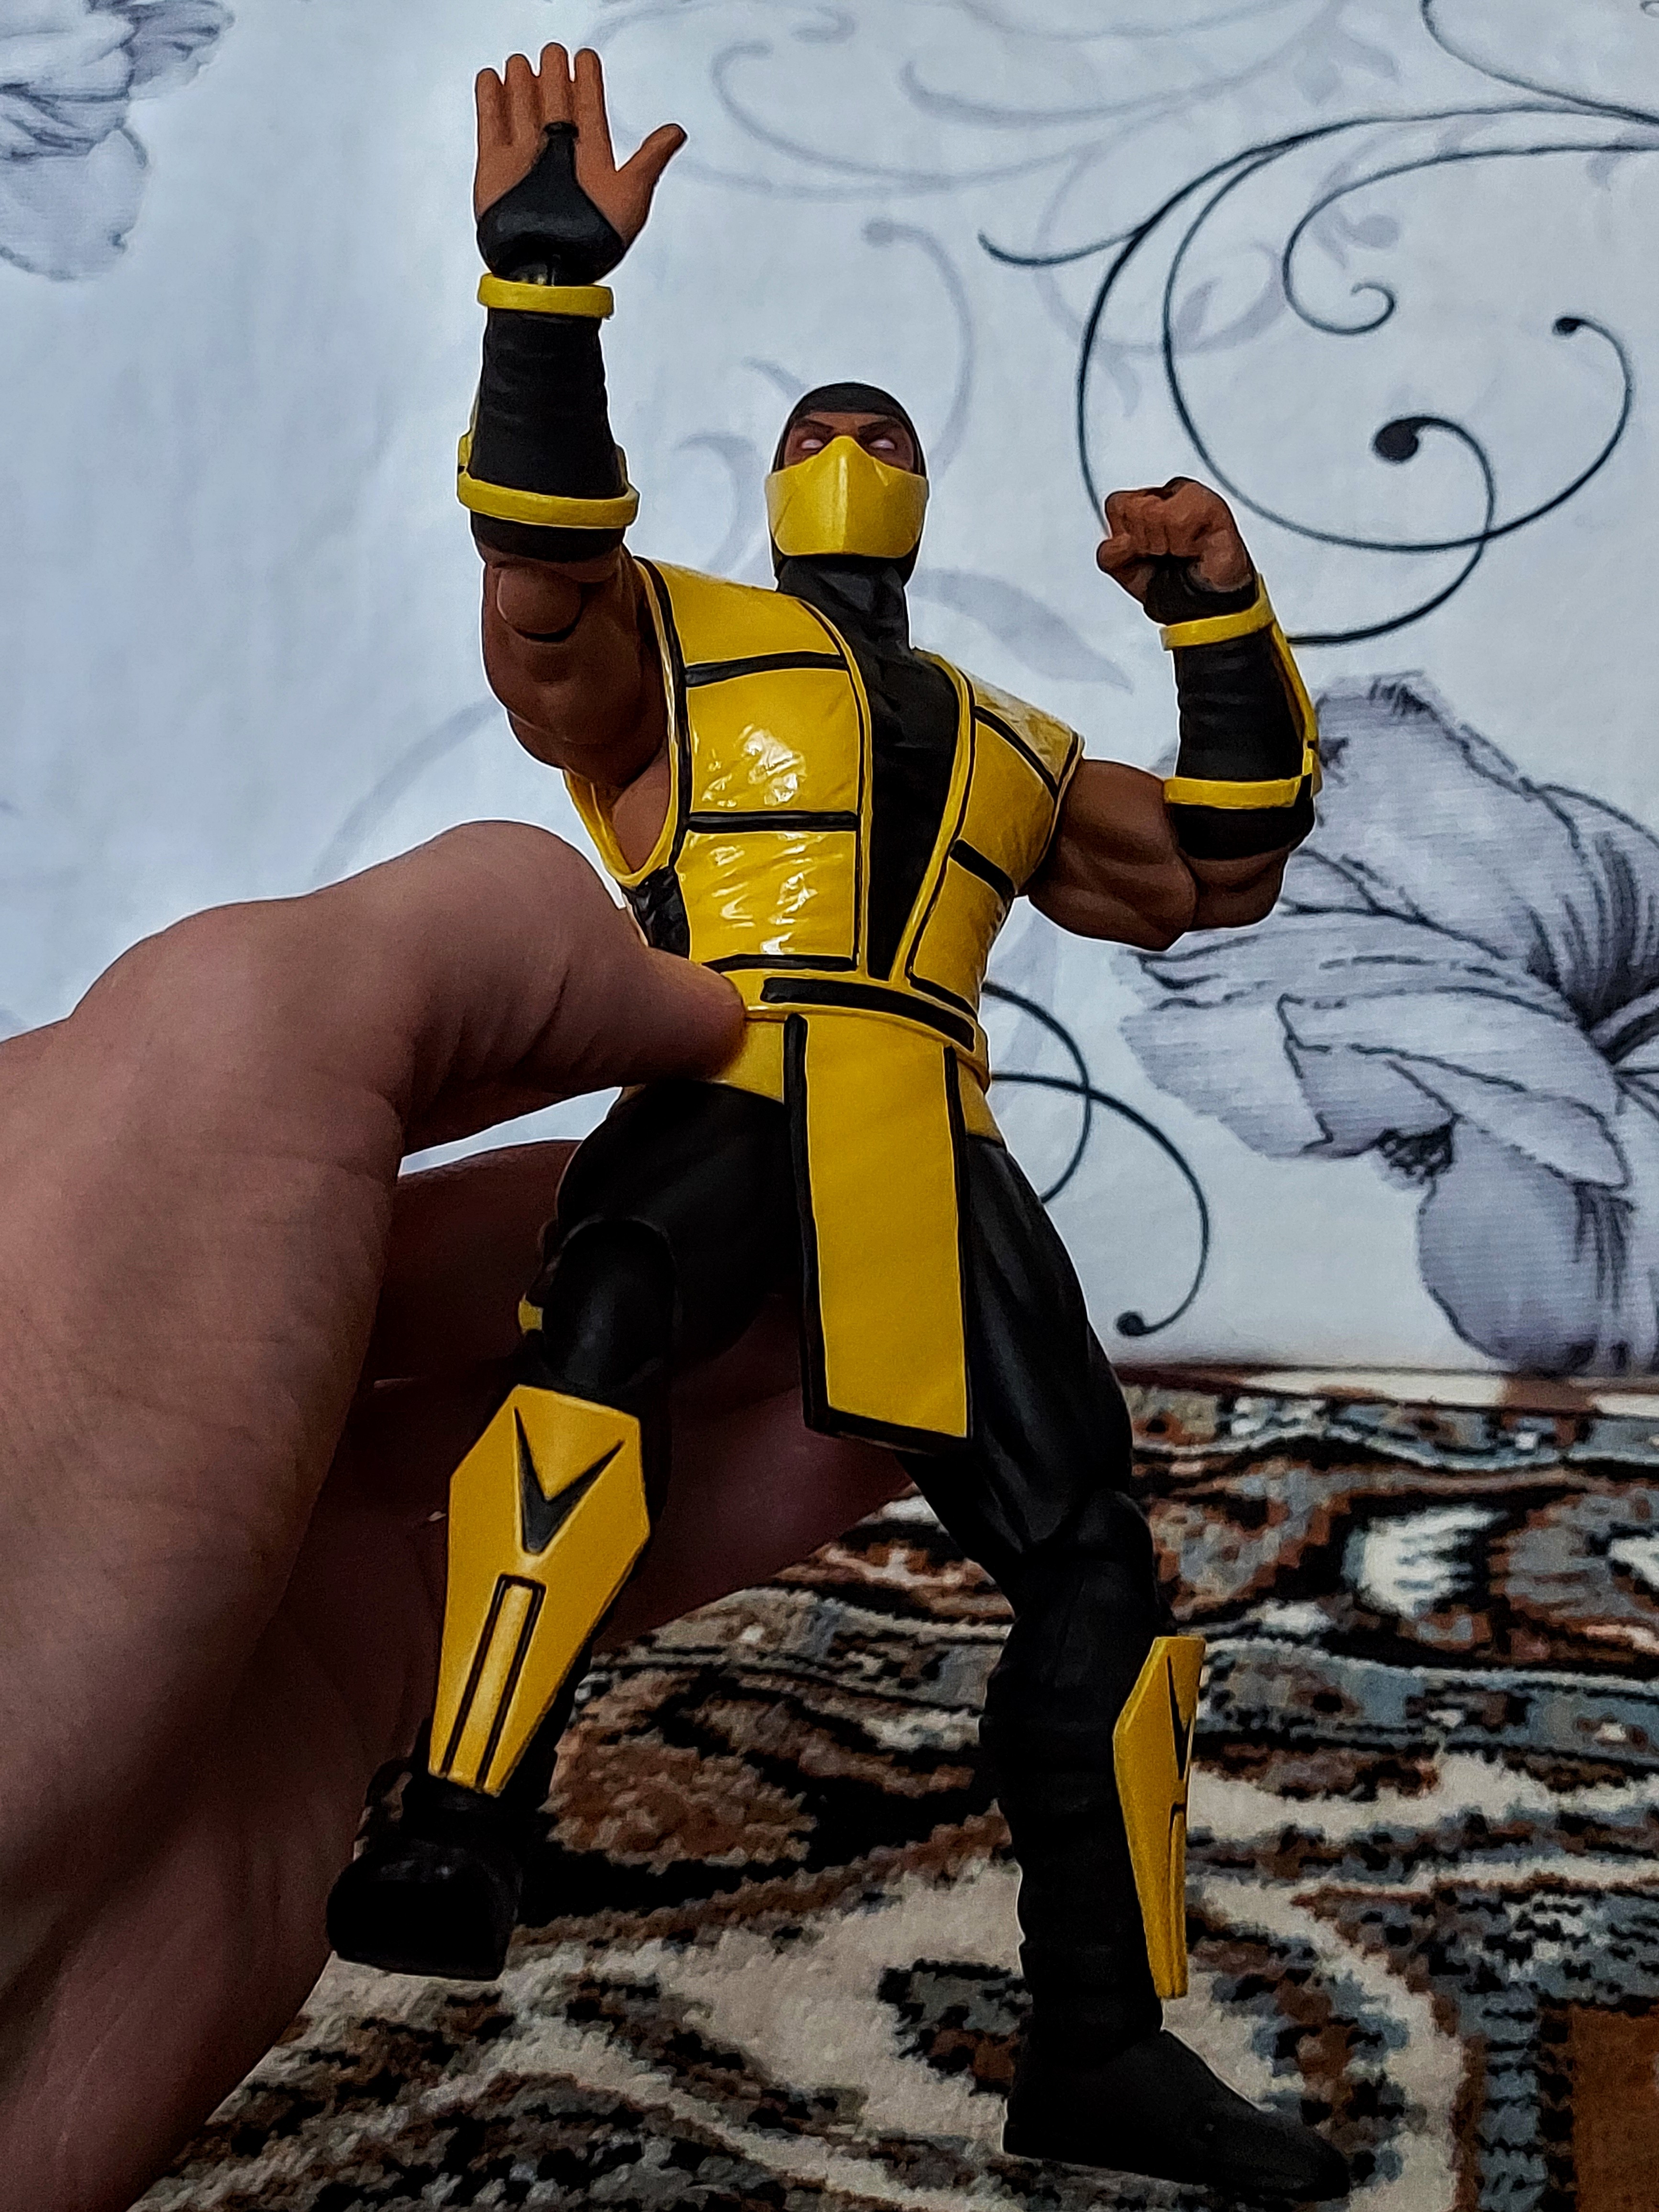
scorpion, storm, collectibles, cartoon, gesture, art, arthropod, thumb, insect, fictional character, happy, drawing, toy, illustration, fiction, workwear, personal protective equipment, Animated cartoon, fun, animation, membrane winged insect, blue collar worker, visual arts, costume, action figure, painting